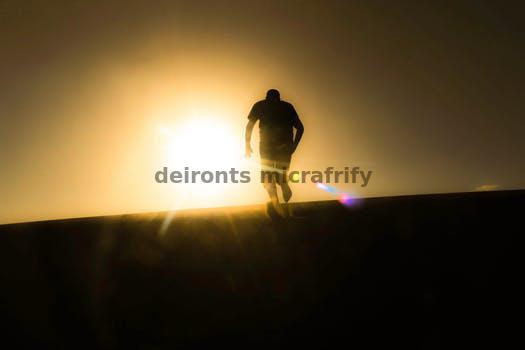
Label: Watermark